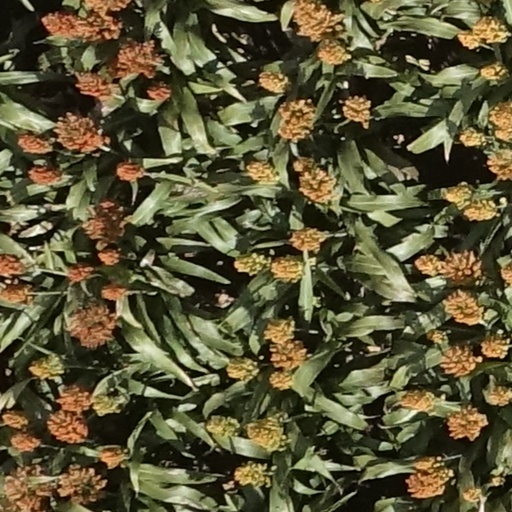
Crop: sorghum